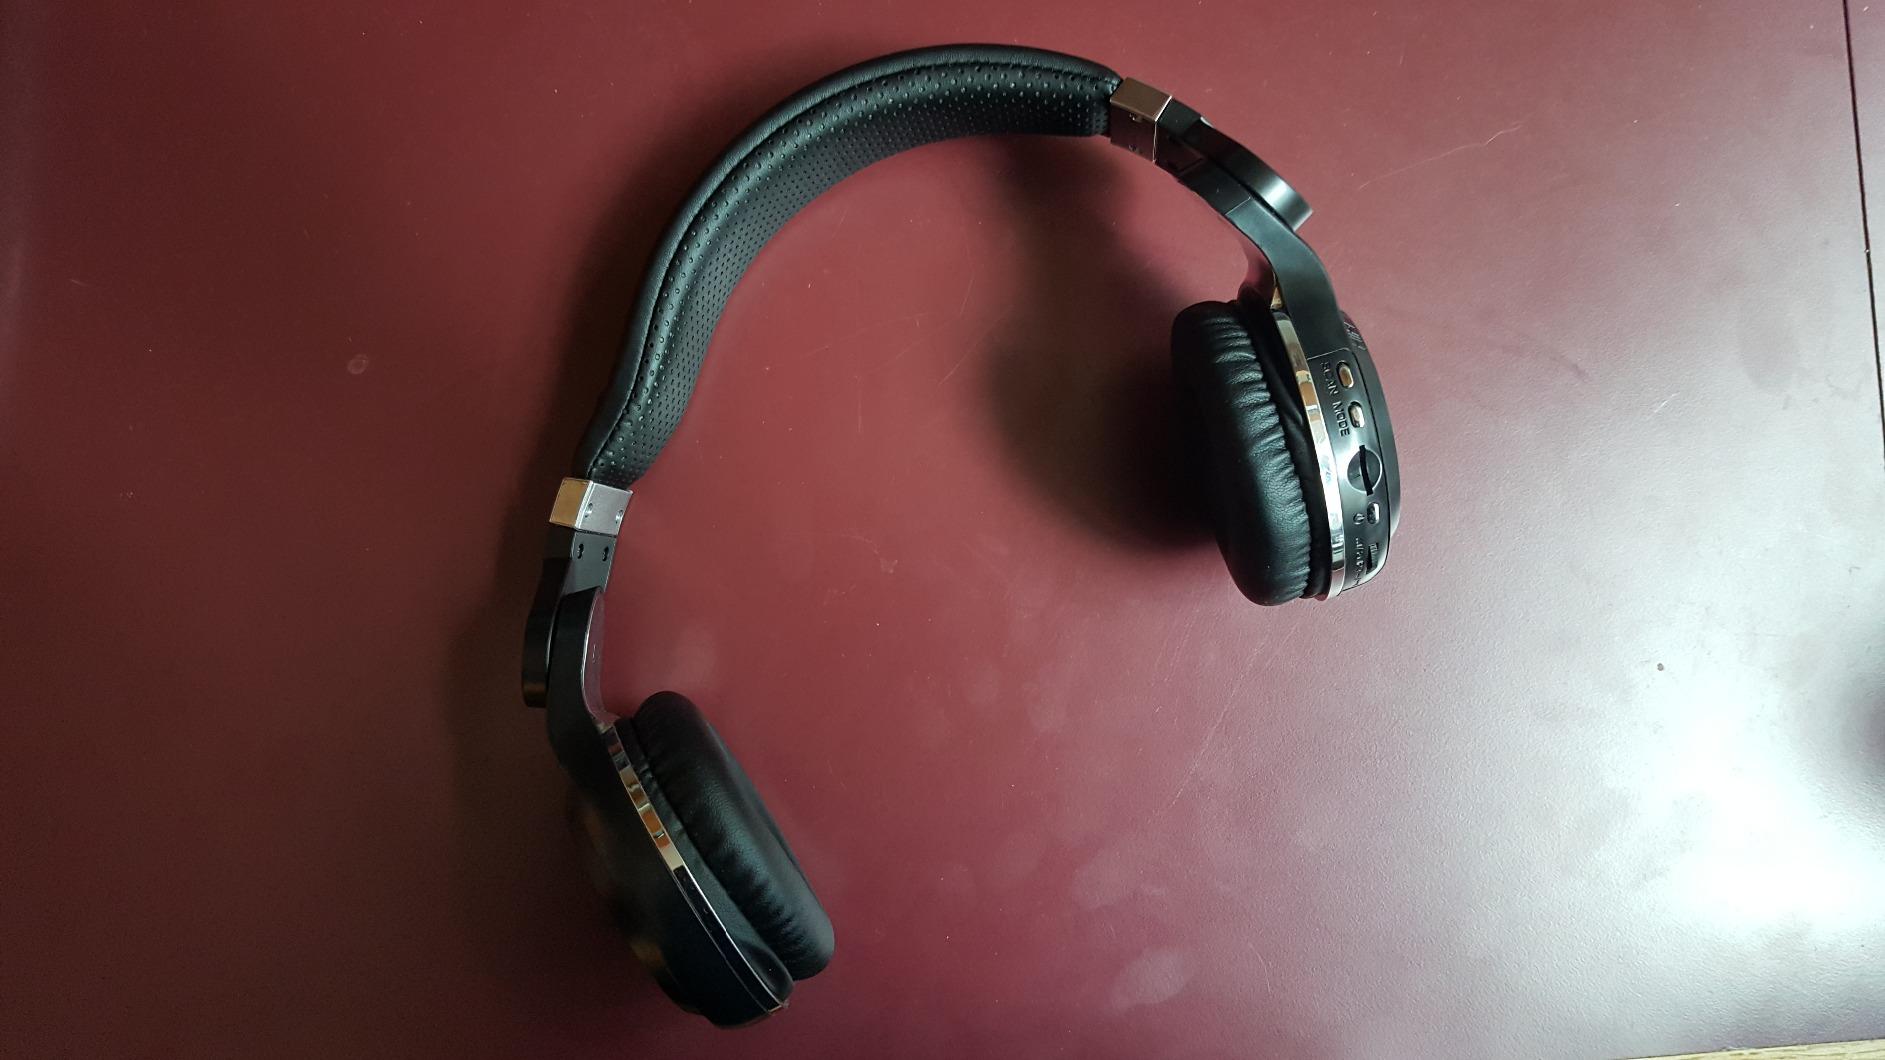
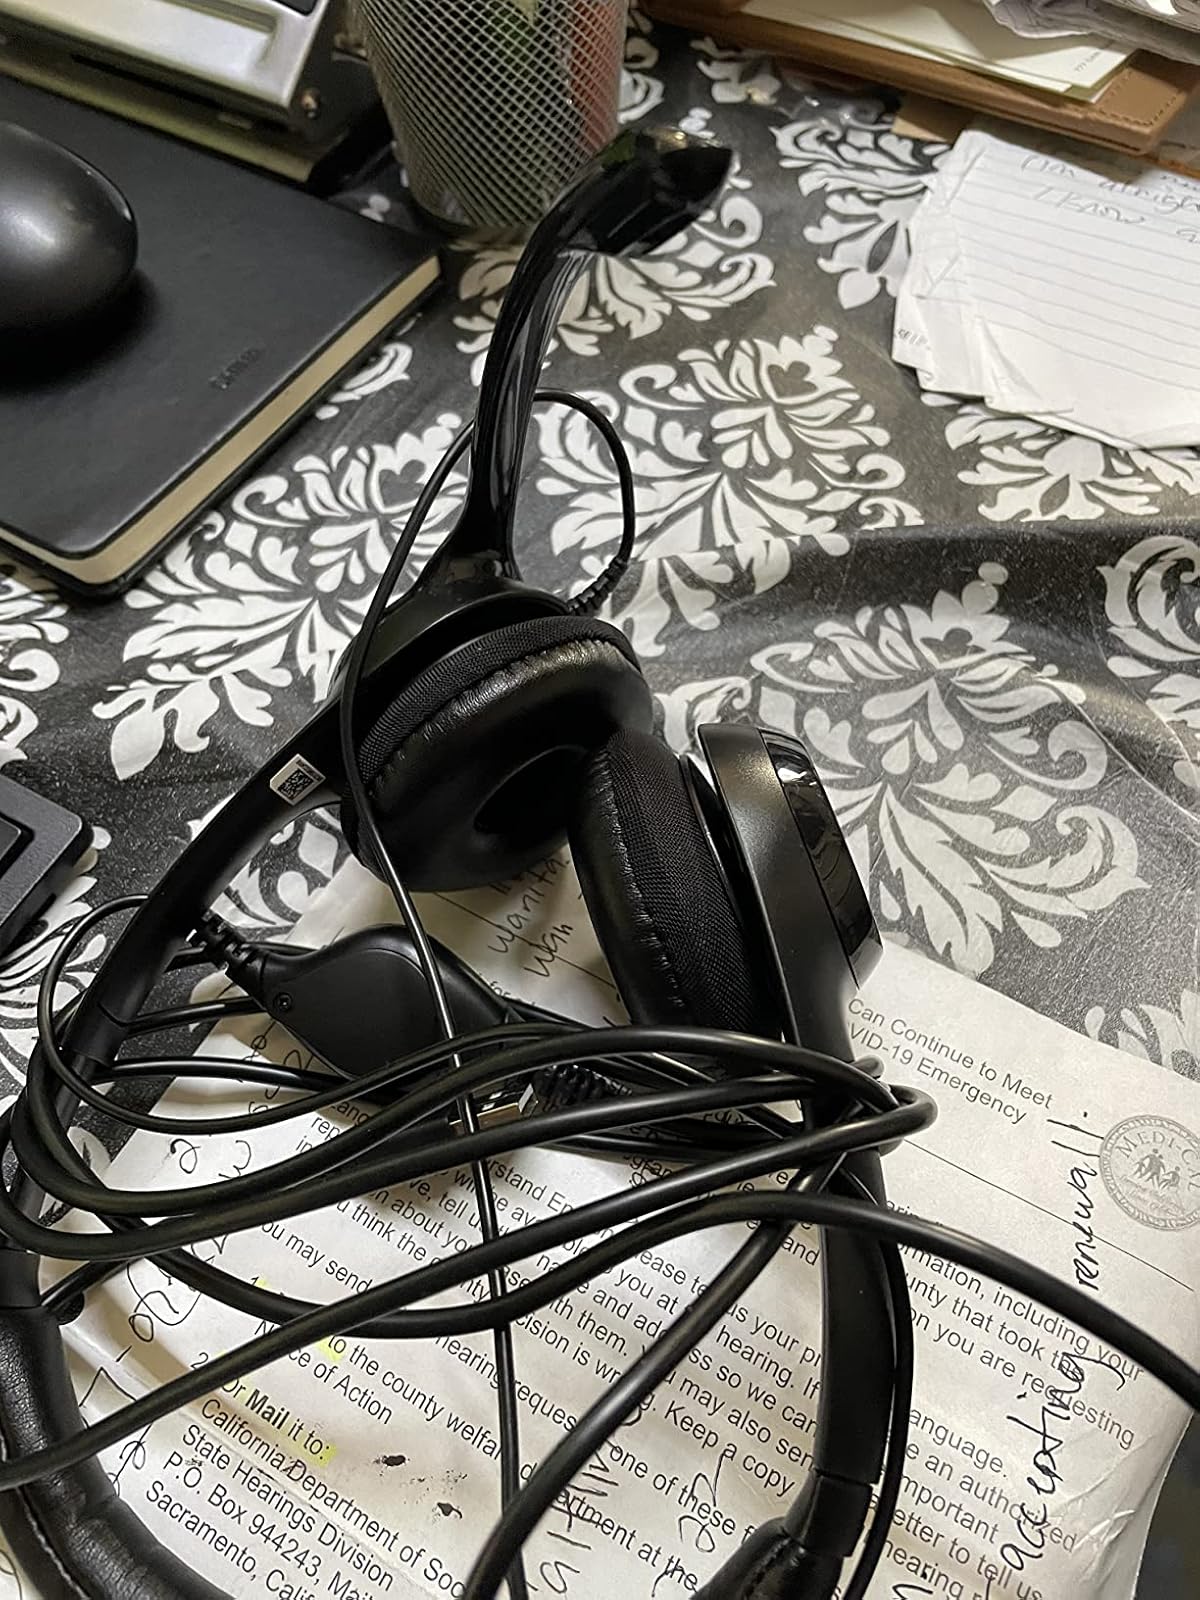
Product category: headphones
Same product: no